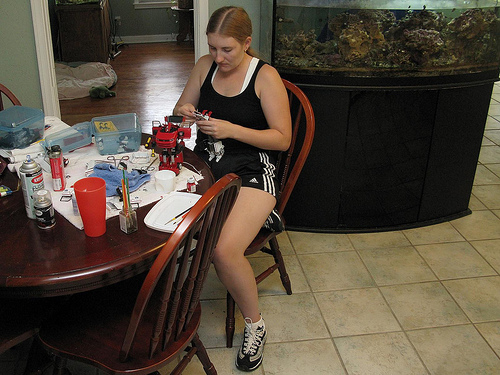
question: イスはどこにありますか
answer: 床の上

question: イスは何色ですか
answer: 茶色

question: 水槽はいくつありますか
answer: 一つ

question: 水槽はどこにありますか
answer: 人間の後ろ

question: 人間は何人いますか
answer: 一人

question: 人間はどんな性別ですか
answer: 女性

question: 人間はどんな状態ですか
answer: いすに座っている

question: 人間の靴紐は何色ですか
answer: 白